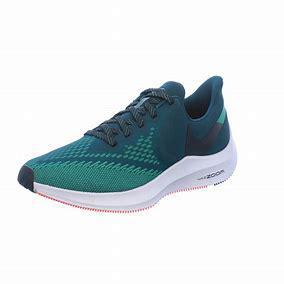
Brand: Nike
Model: Air Zoom Winflo 6